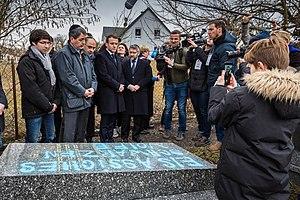
Emmanuel Macron au cimetière juif de Quatzenheim le 19 février 2019.
L’antisémitisme en France est la traduction par une idéologie, des actes ou des écrits, d'une haine des Juifs sur le territoire français. Avant le XIXᵉ siècle, il est plus difficile qu'aujourd'hui de dissocier, dans l'analyse, l'hostilité aux Juifs d'un point de vue communautaire et culturel — l'antisémitisme — de celle en raison de leur religion — l'antijudaïsme ; et ce, parce que religion et politique étaient plus imbriquées qu'aujourd'hui et que c'est la version racialiste de l'antisémitisme qui a surtout été étudiée. L'antisémitisme « moderne », comme idéologie raciste, date de la seconde moitié du XIXᵉ siècle. En France, les actes antisémites et la propagation d’idéologies antisémites sont punis par la loi.
Le cimetière juif de Quatzenheim construit en 1793, est situé au bout de la rue Principale, à gauche de la route en direction de Wiwersheim au coin de la rue de Dossenheim à Quatzenheim, une commune française du département du Bas-Rhin dans la région Grand Est.
Quatzenheim est une commune française située dans le département du Bas-Rhin, en région Grand Est.